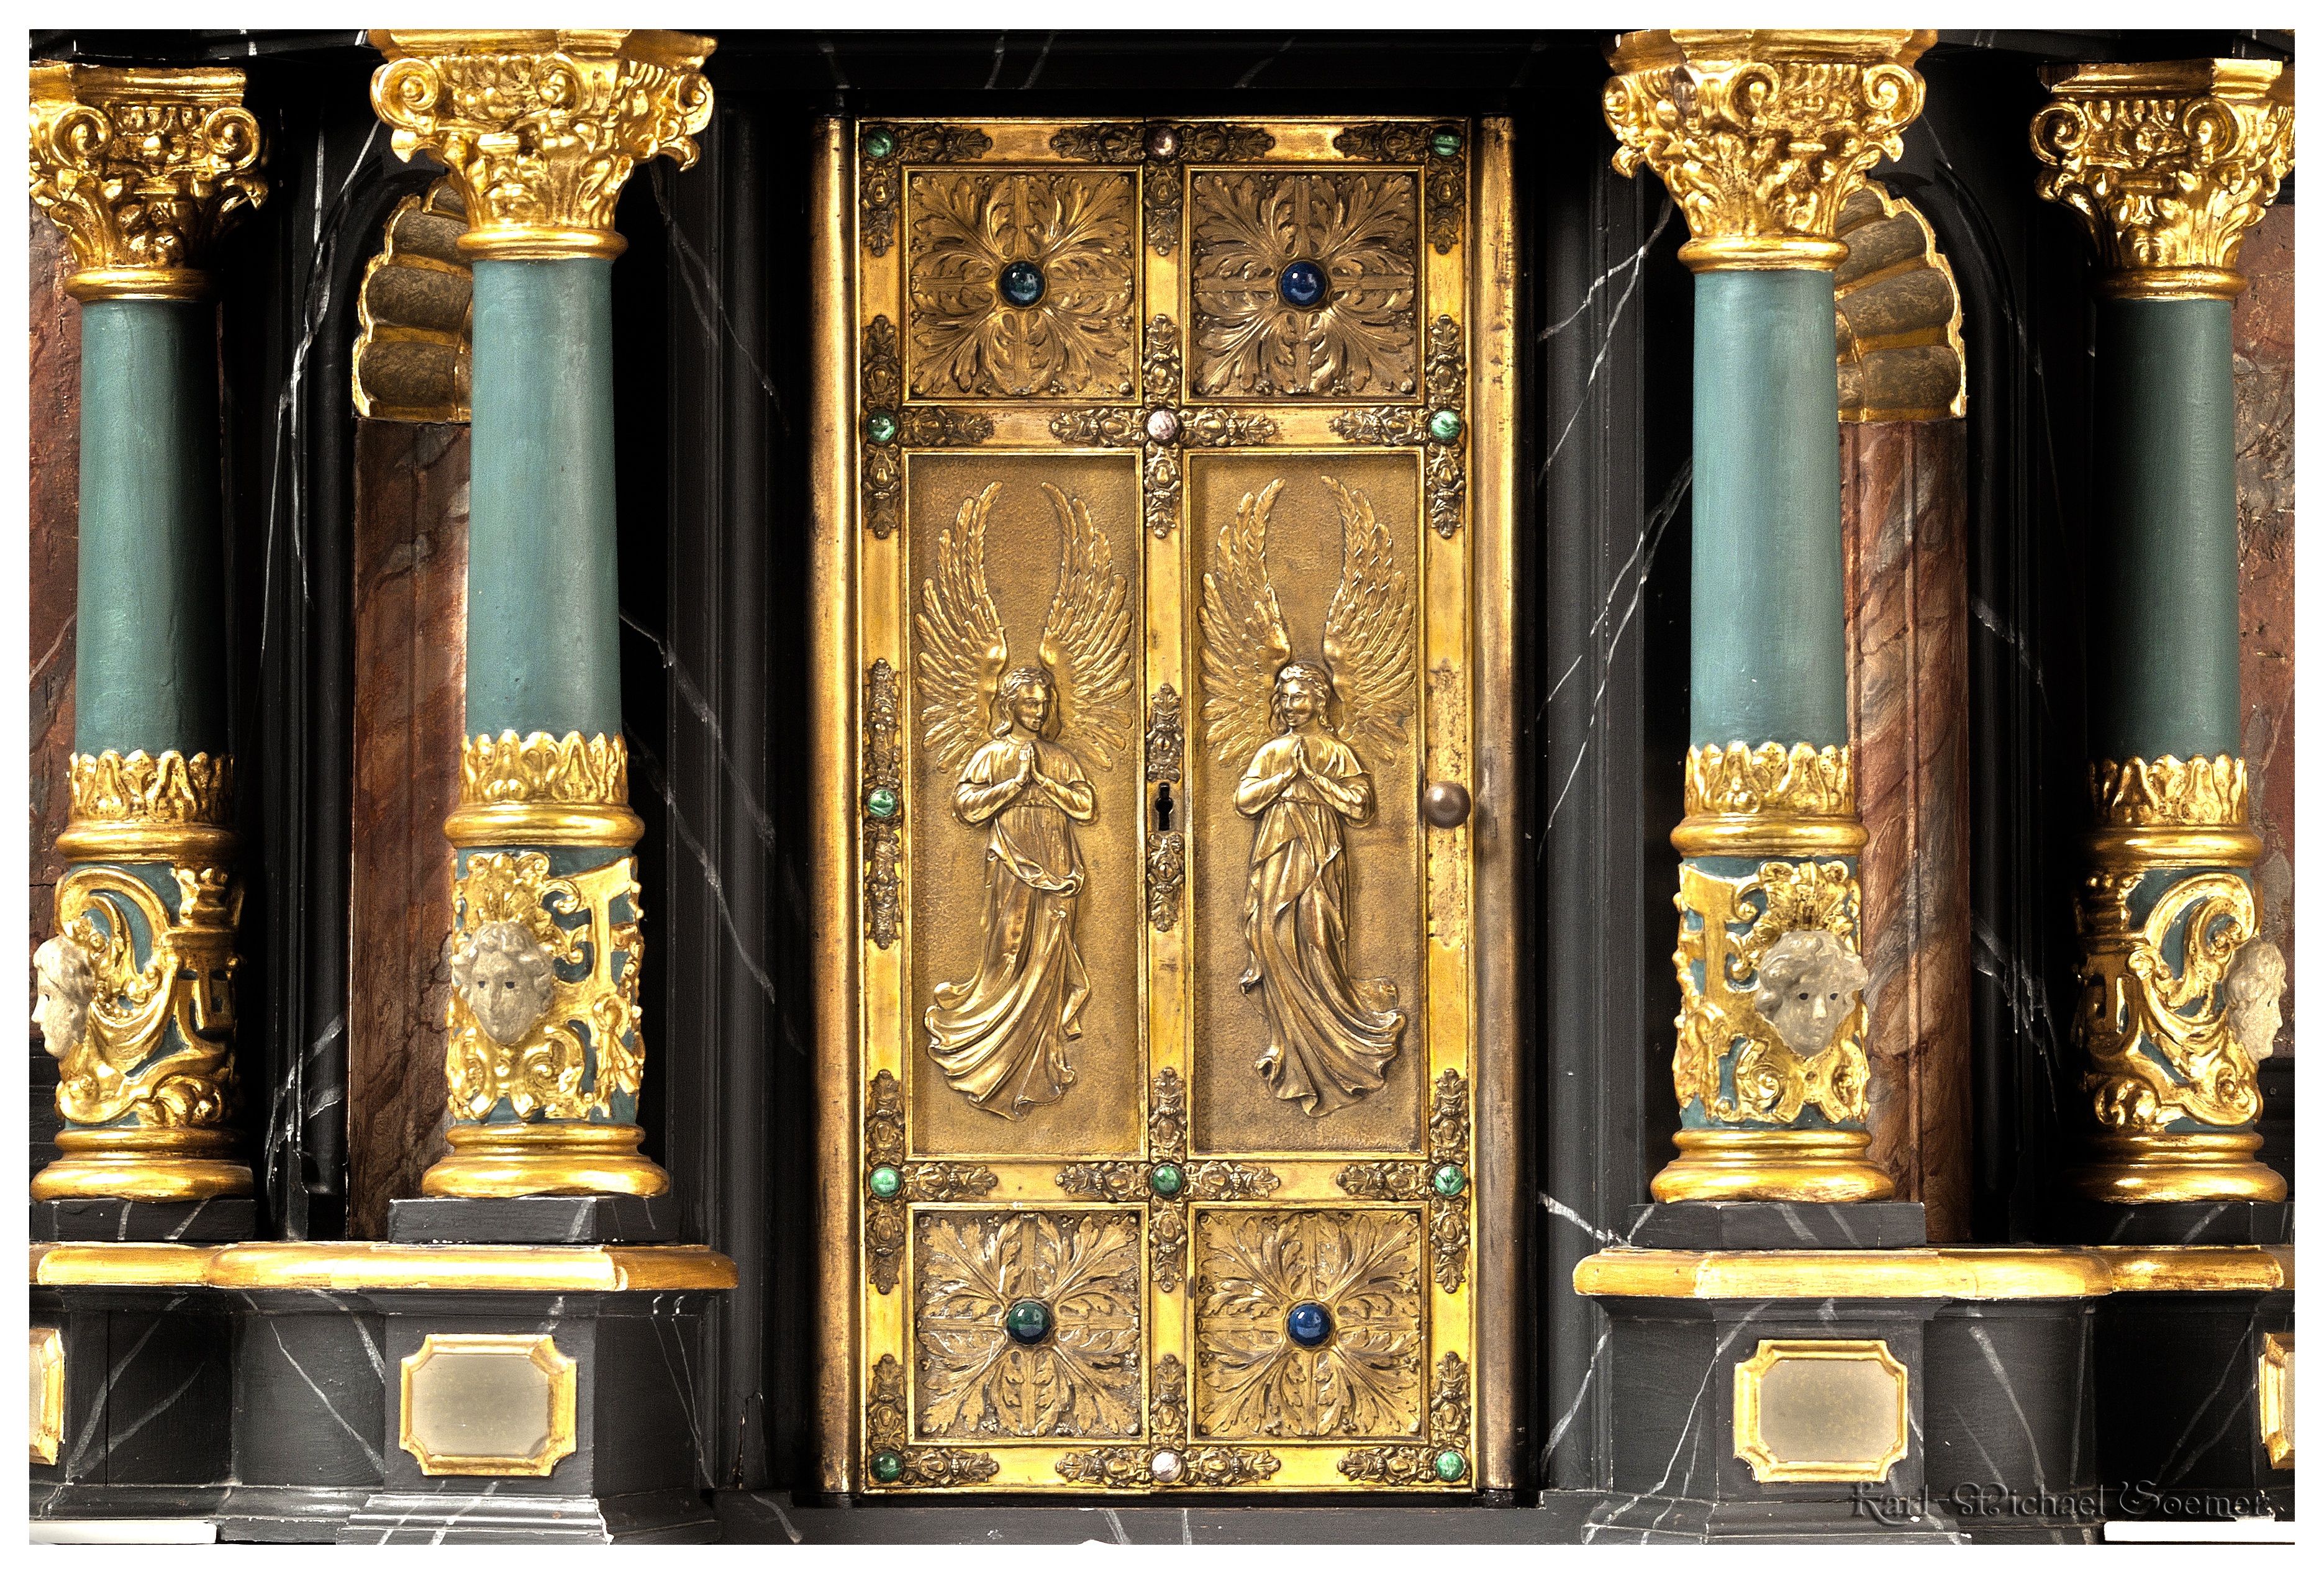
architecture, structure, column, furniture, interior design, places of interest, altar, dom, paderborn, north rhine westphalia, tabernacle